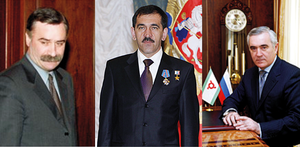
Les Ingouches, sont un peuple musulman sunnite de Ciscaucasie habitant majoritairement la République russe d'Ingouchie. Ils parlent ingouche. Les Ingouches se nomment eux-mêmes Ghalghaï.